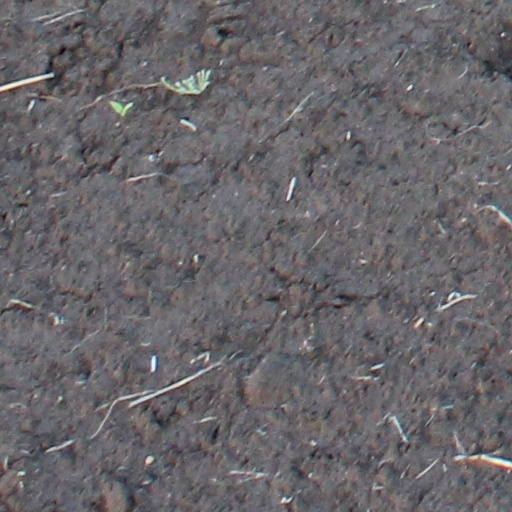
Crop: wheat